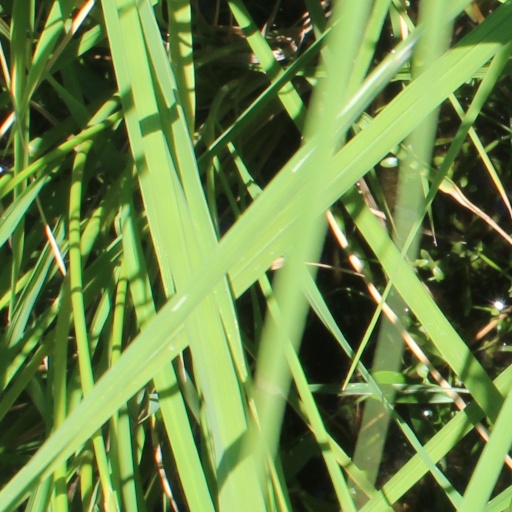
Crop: rice